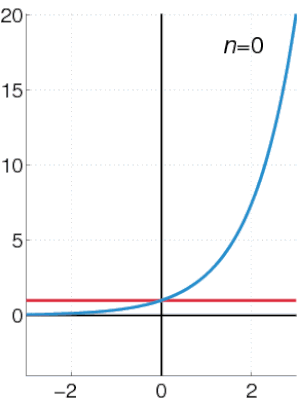
En mathématiques, la fonction exponentielle est la fonction notée exp qui est sa propre dérivée et qui prend la valeur 1 en 0. Elle est utilisée pour modéliser des phénomènes dans lesquels une différence constante sur la variable conduit à un rapport constant sur les images. Ces phénomènes sont en croissance dite « exponentielle ».